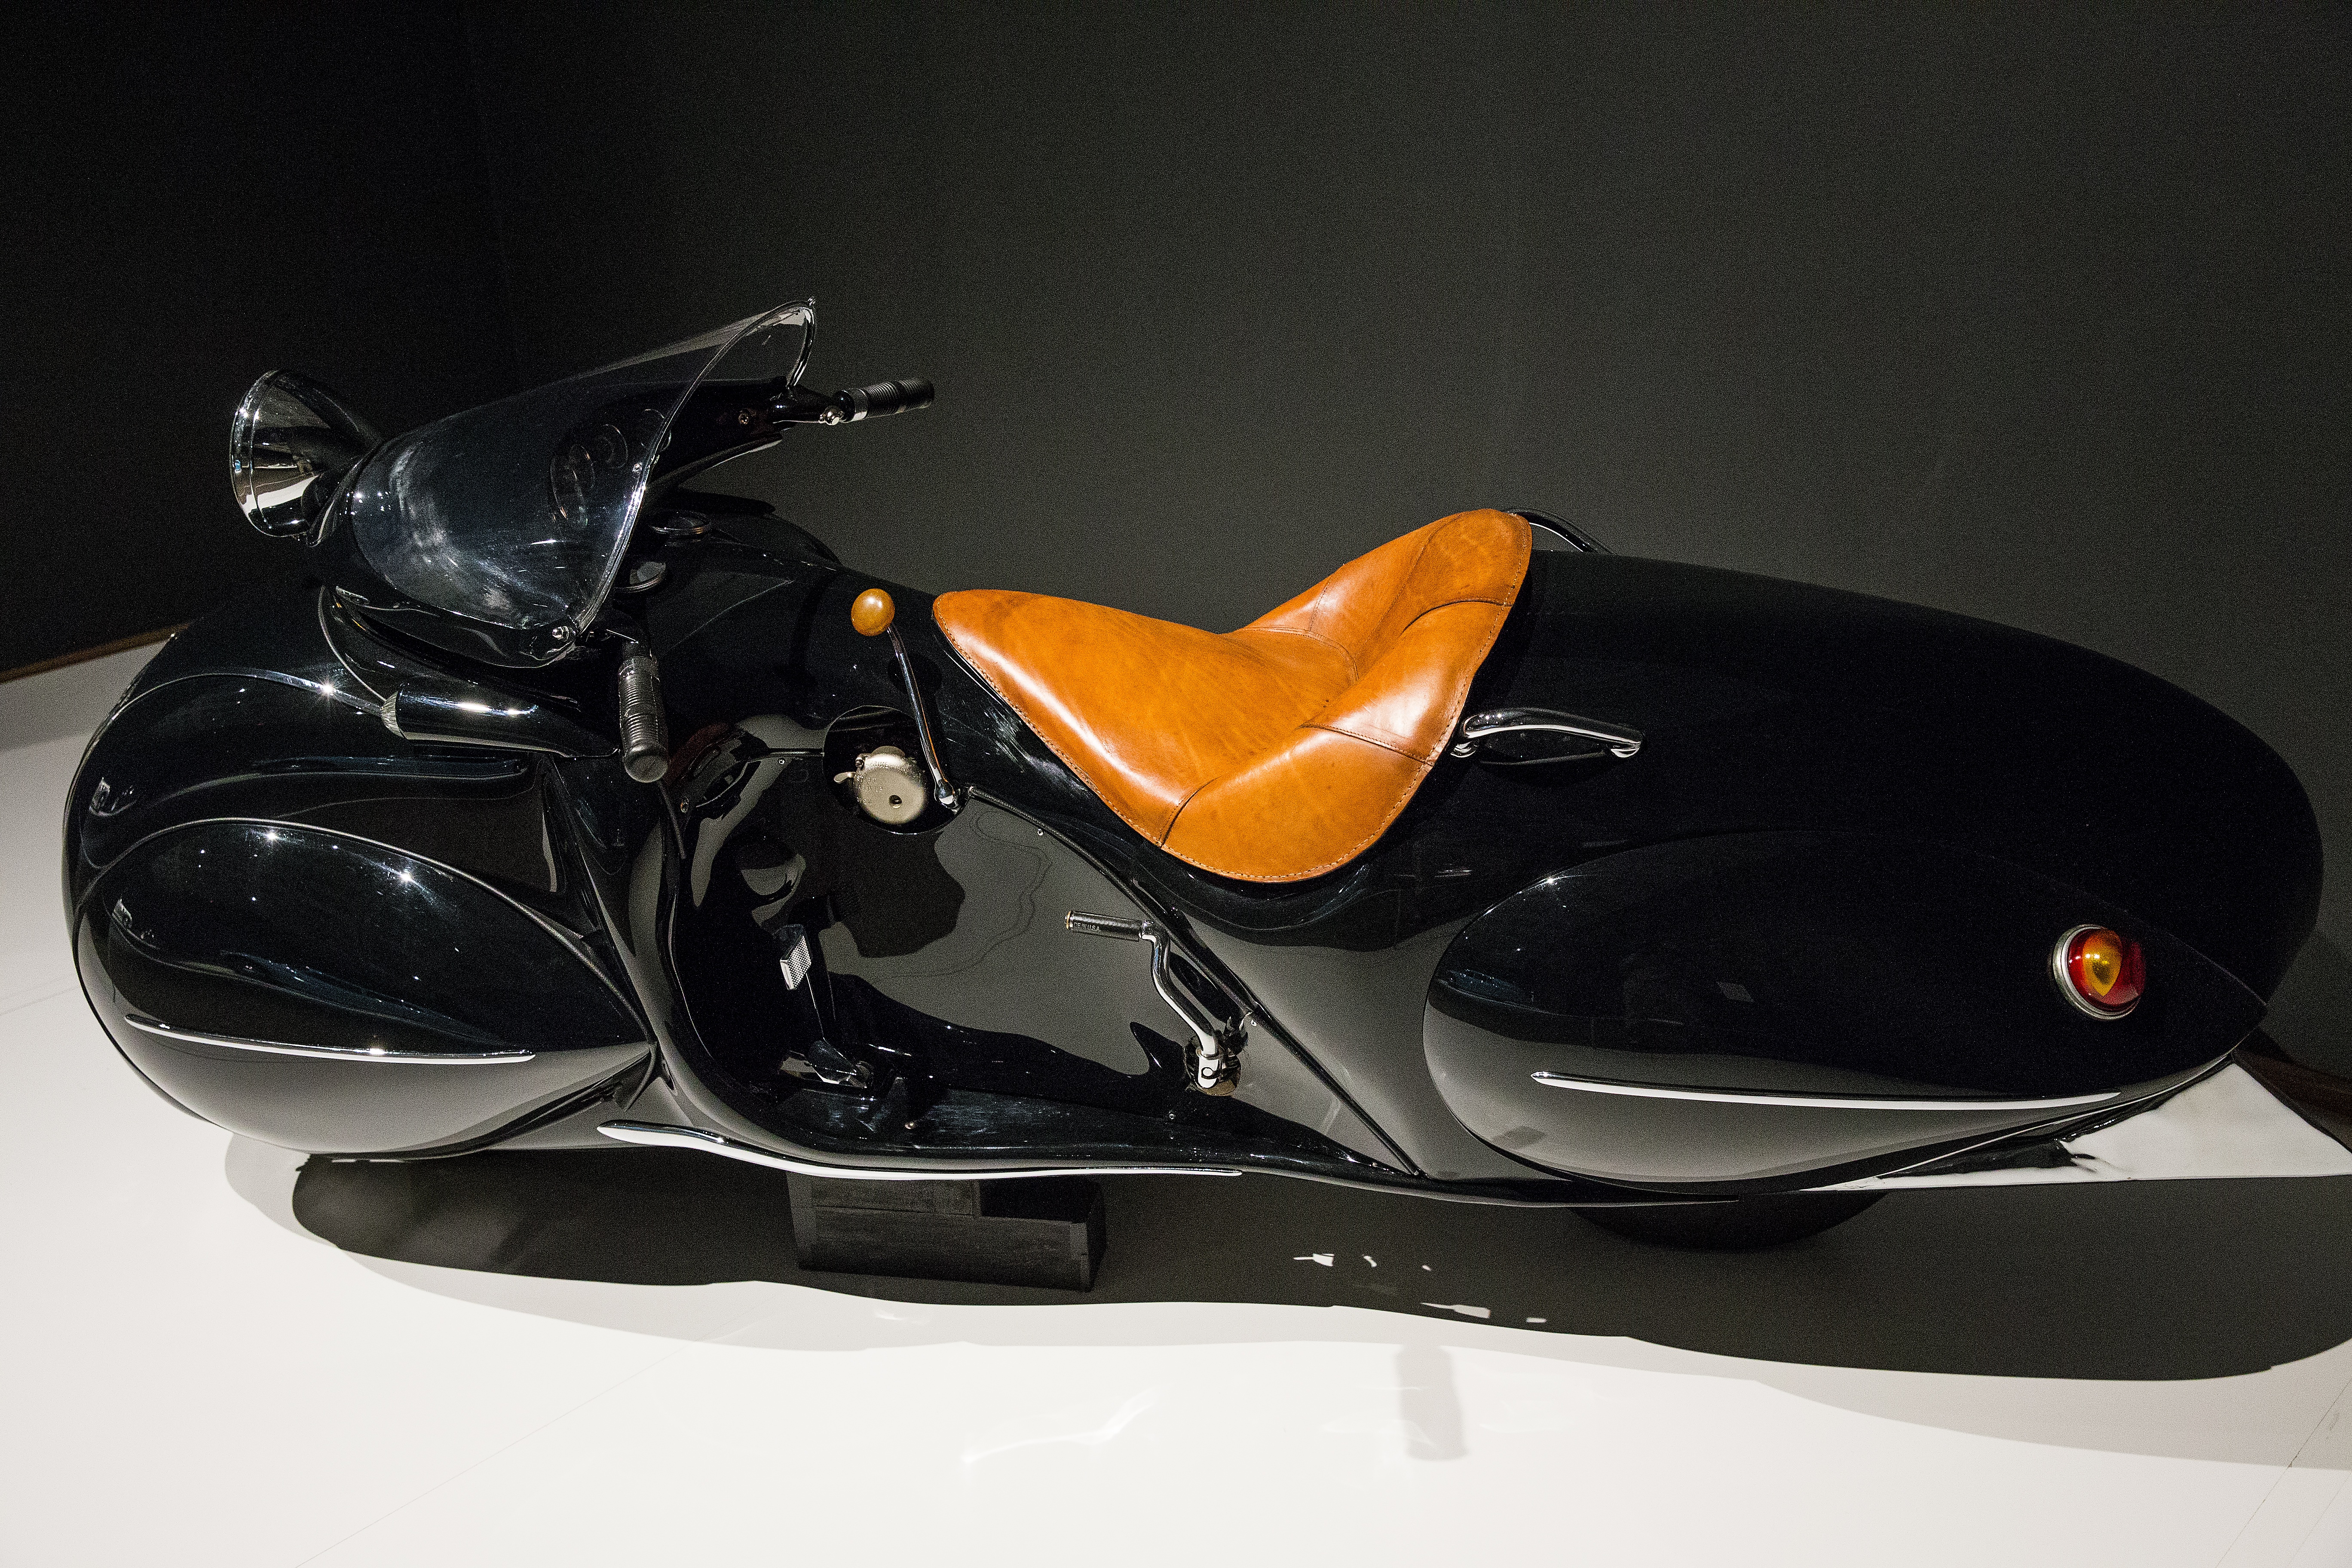
car, window, vehicle, motorcycle, black, art deco, motorcyle, cruiser, automobile make, automotive design, 1930 henderson kj streamline